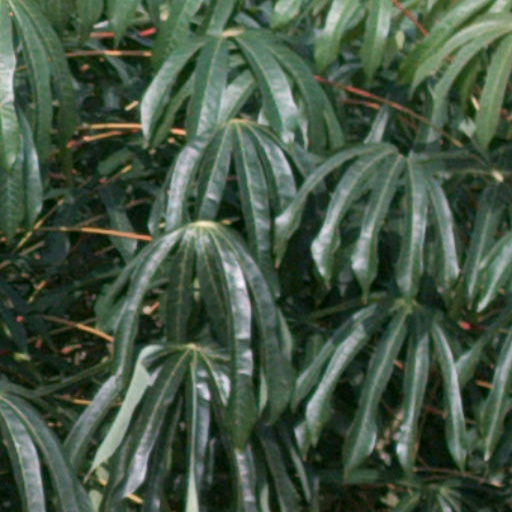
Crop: cassava